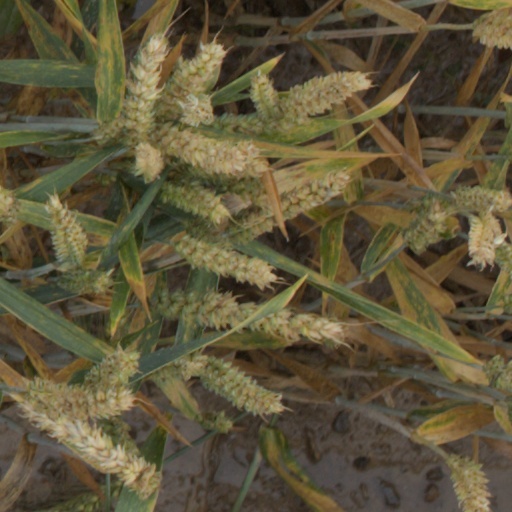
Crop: wheat